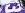
Number: 3